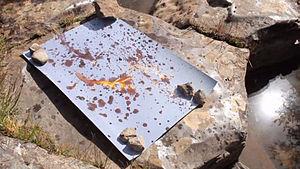
Argentype créé pour le film ""les argentypes de Jean-Marie Fadier"" (Prod: CNRS-ITEM, Réal
Jean-Marie Fadier est un photographe et plasticien français. Il vit et travaille à Paris.